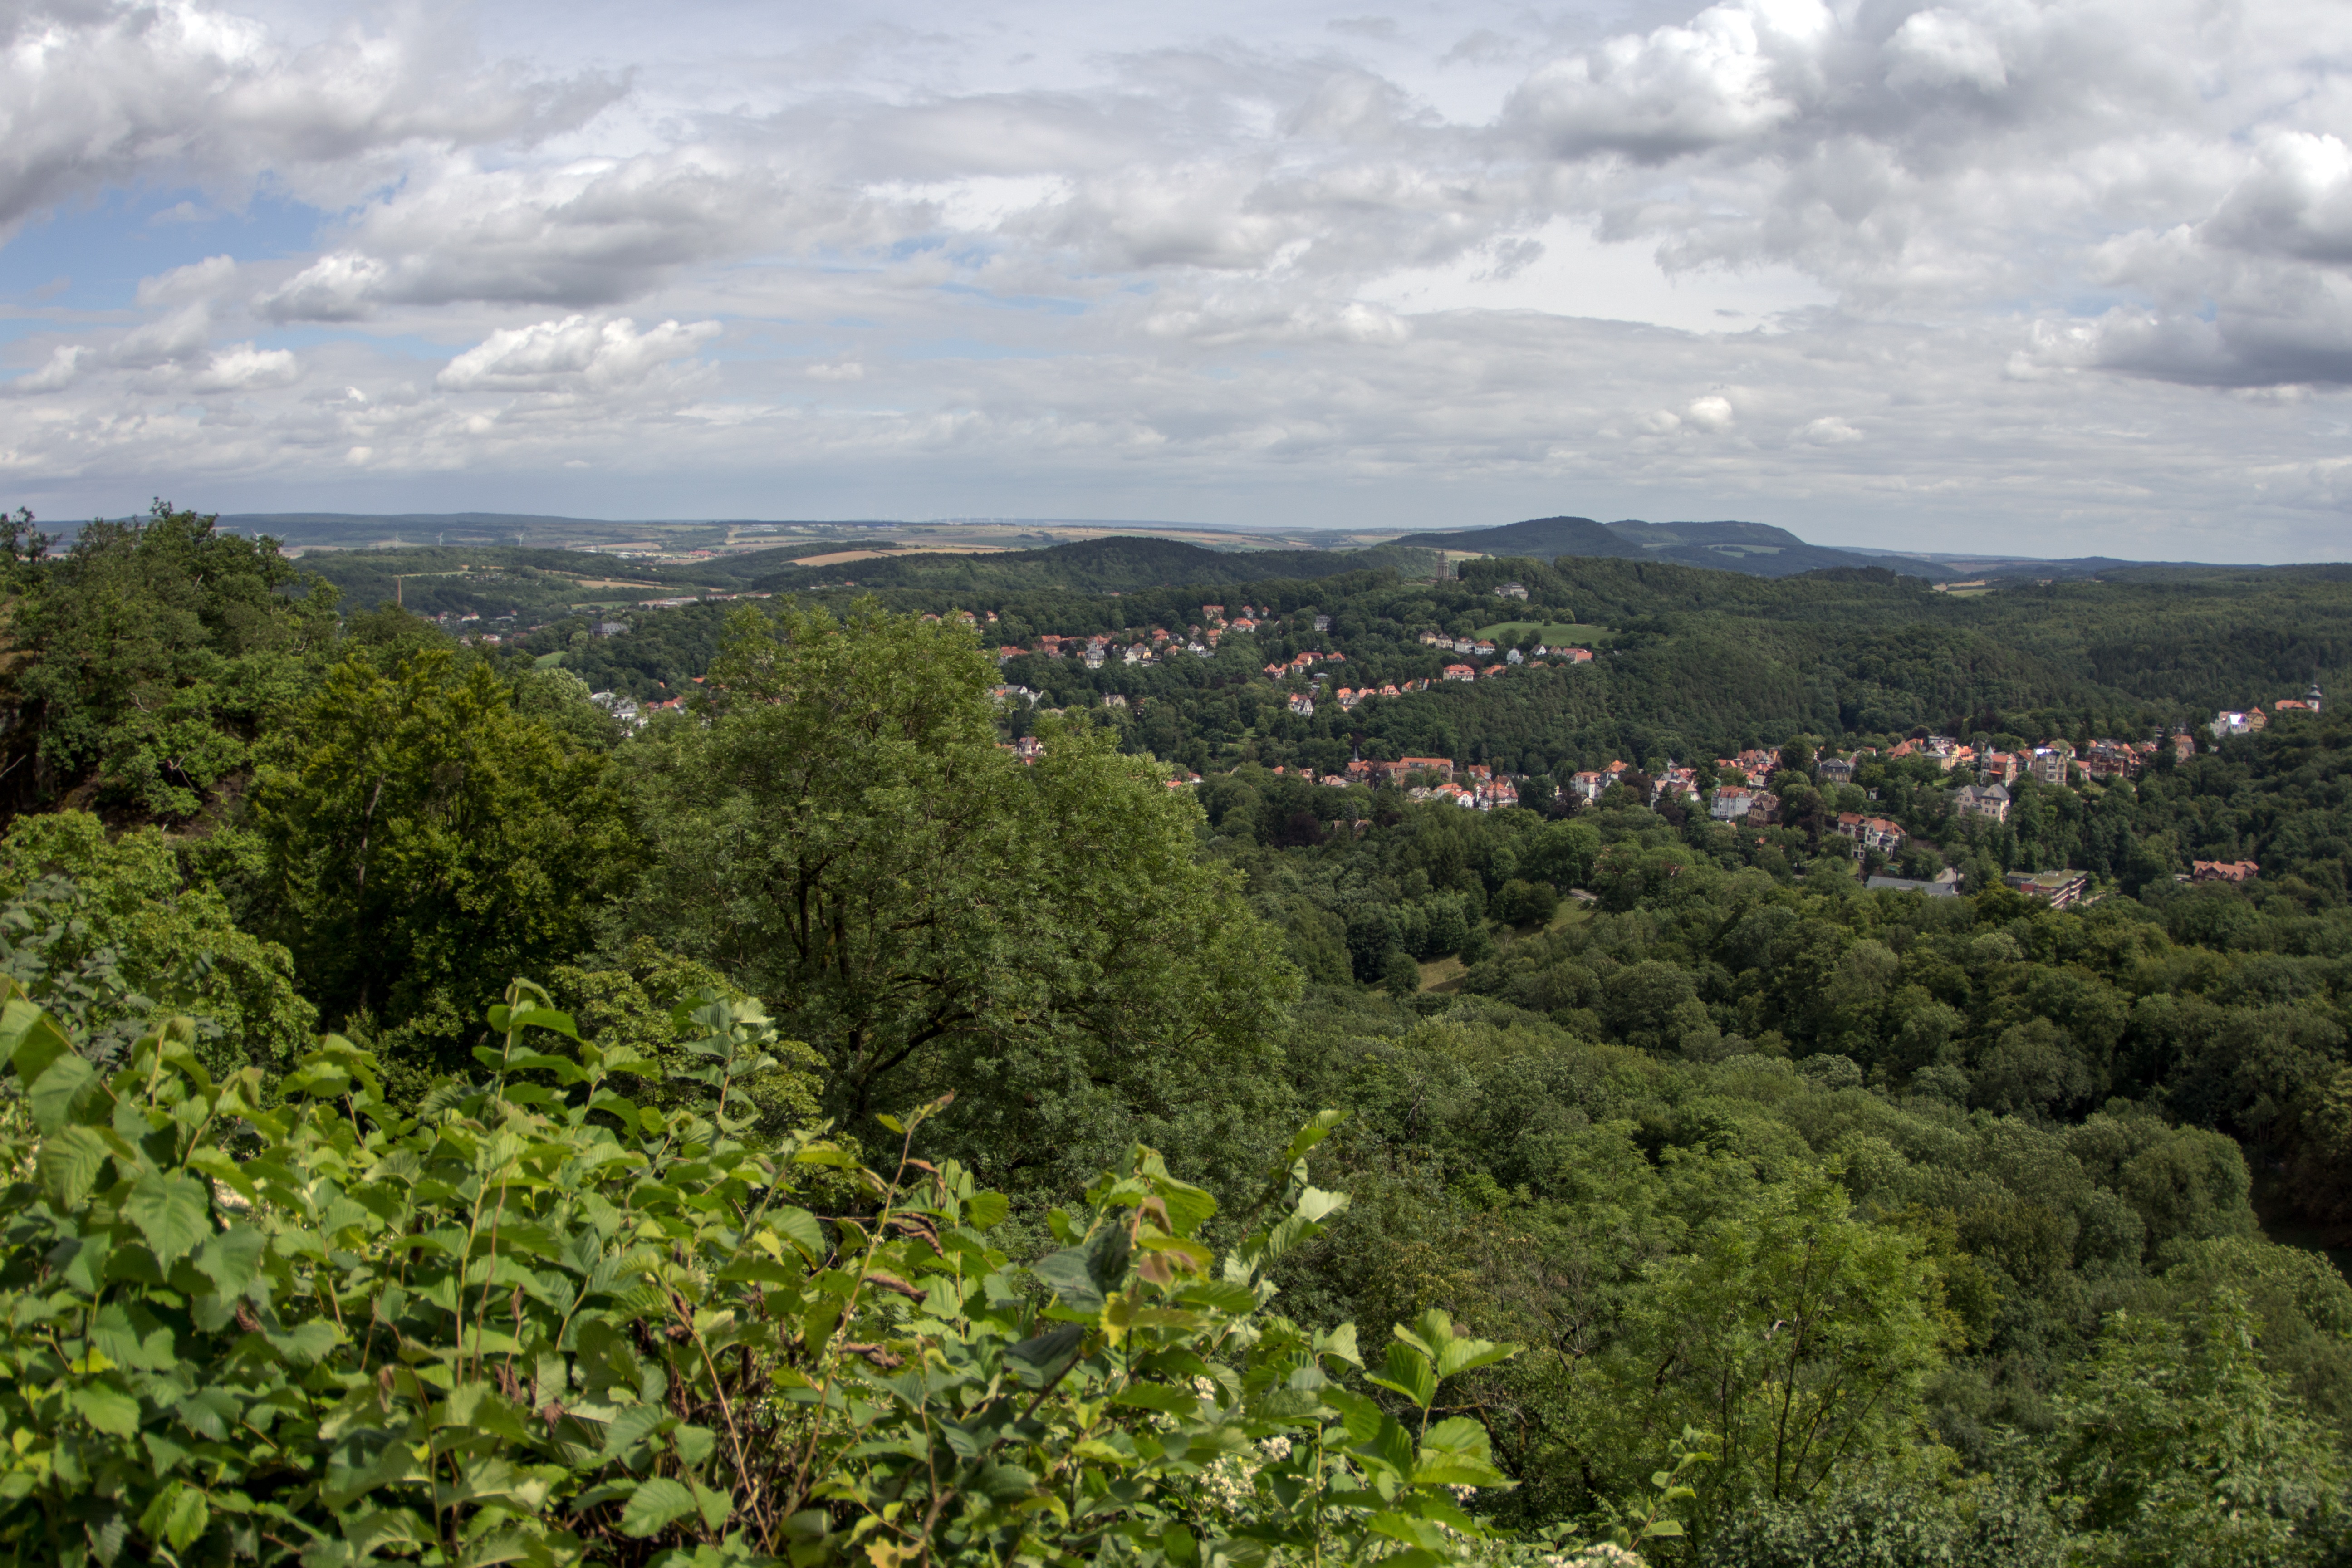
landscape, tree, forest, mountain, meadow, hill, flower, jungle, ridge, vegetation, rainforest, habitat, ecosystem, rural area, thuringia germany, thuringian forest, natural environment, geographical feature, mountainous landforms